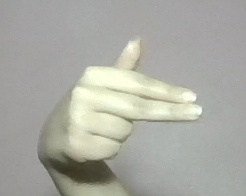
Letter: ghain